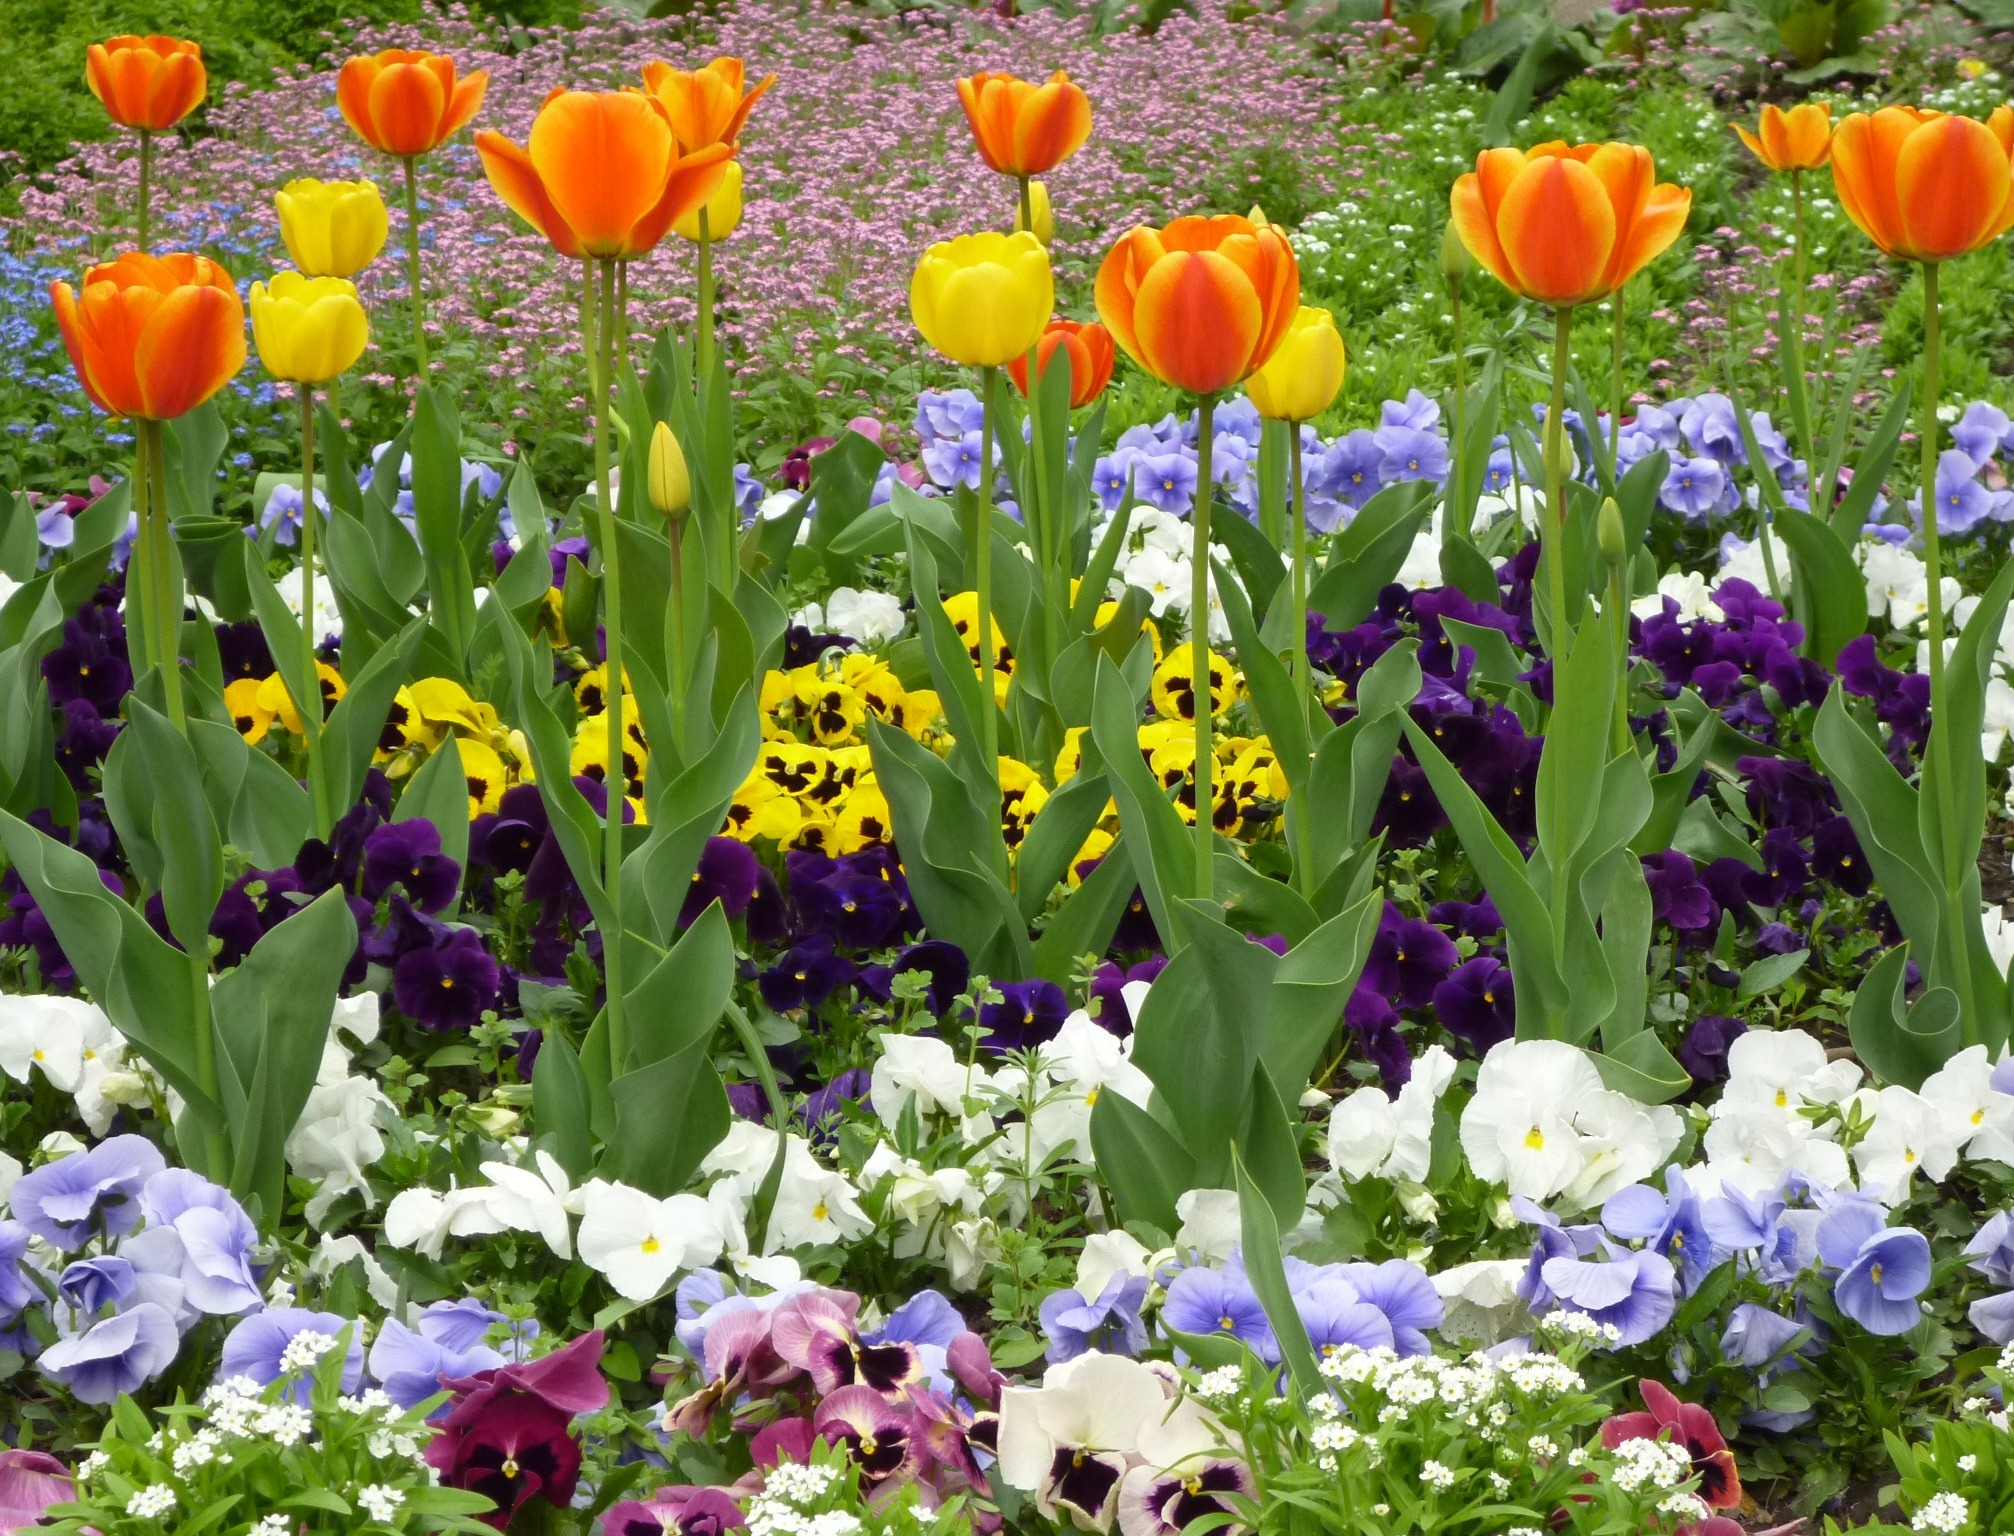
plant, field, flower, tulip, spring, flowers, pansy, flowering plant, land plant, violet family